The Christian Science Monitor

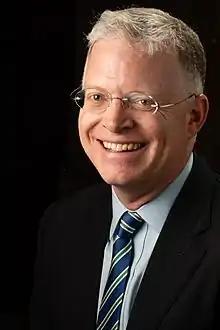
David S. Rohde, one of seven "Christian Science Monitor" editors and journalists to be awarded a Pulitzer Prize since the newspaper's founding

"The Christian Science Monitor" is not primarily a religious-themed paper and does not evangelize, though each issue of the paper does usually contain a single religious themed article in the "Home Forum" section, generally related to a topic from the day's news. The paper reports on issues including natural disasters, disease and mental health issues, homelessness, terrorism, and death. The paper's editorials have advocated against government interference in an individual's right to choose their own form of healthcare. They also support the separation of church and state, and the paper has opposed efforts to teach fundamentalist interpretations of the Bible in science classrooms.